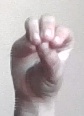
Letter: ha